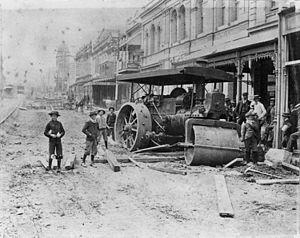
Un rouleau compresseur, appelé également compacteur, est un engin de compactage anciennement à traction animale, aujourd'hui motorisé, caractérisé par des roues cylindriques lisses ou à relief dit « pied de mouton », servant à tasser le sol support ou toute autre couche d'une voie carrossable.